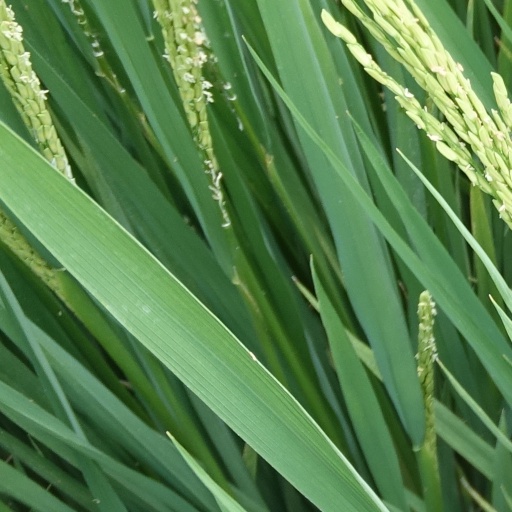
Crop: rice